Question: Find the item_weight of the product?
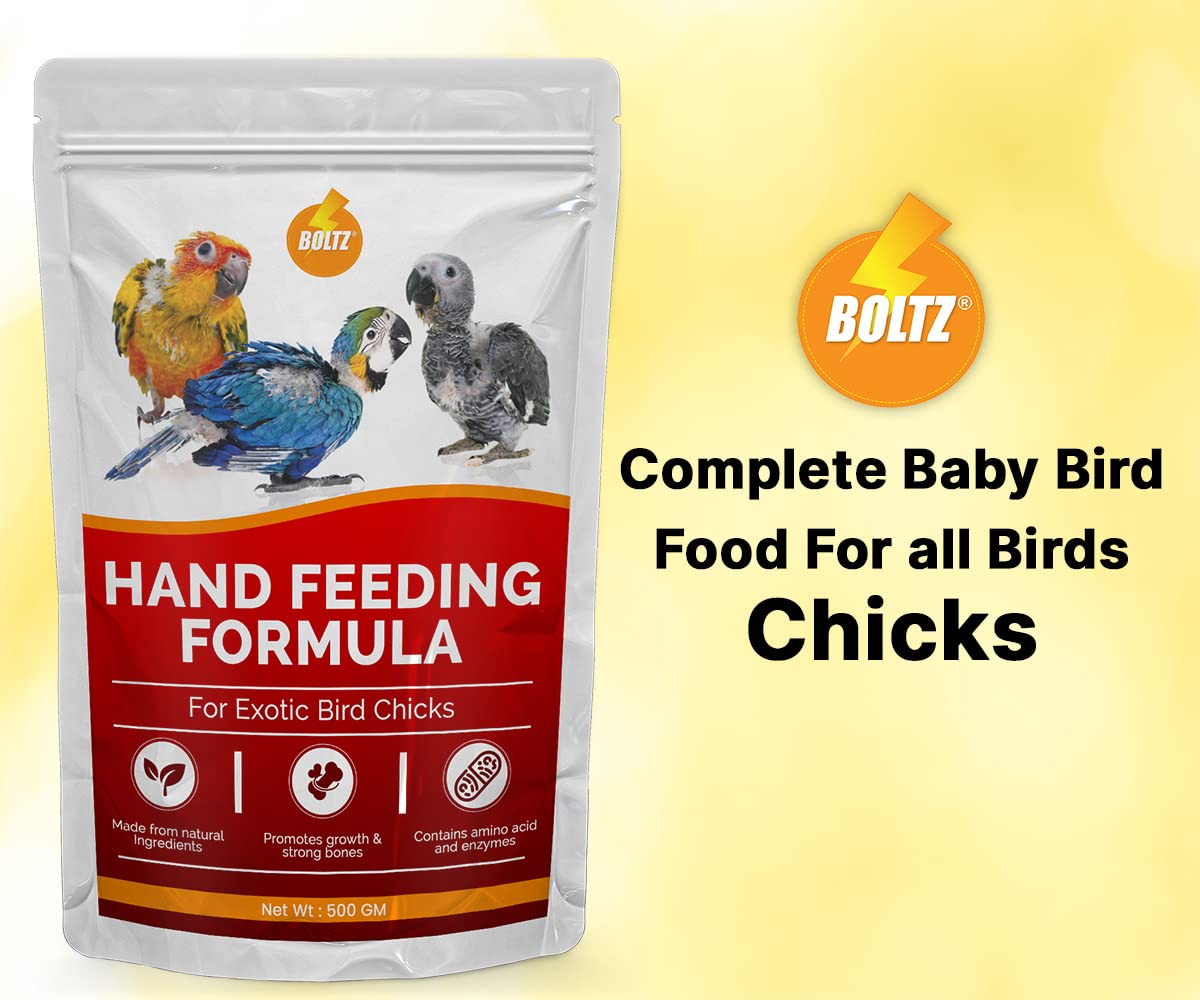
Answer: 500 gram